Swiss Global Air Lines

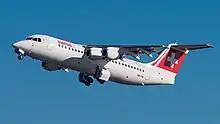
The Avro RJ100 was Swiss European Air Lines' primary aircraft until the start of its replacement in 2016

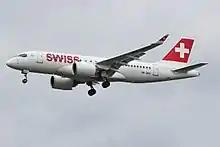
Swiss Global Air Lines Airbus A220-100

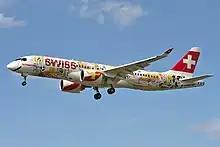
Swiss Global Air Lines Airbus A220-300 sporting the Fête des Vignerons livery

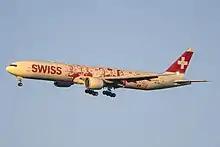
Swiss Global Air Lines Boeing 777-300ER "Faces of SWISS"

Swiss Global Air Lines was founded in 2005 as Swiss European Air Lines, to operate European routes for its parent company. It started operations on 1 November 2005 with a fleet of 18 Avro RJ85/RJ100 and 8 Embraer 145.